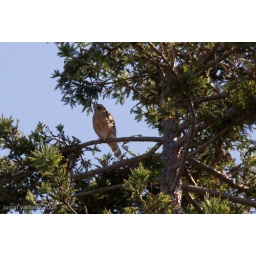
in the tree next door to my parents back yard